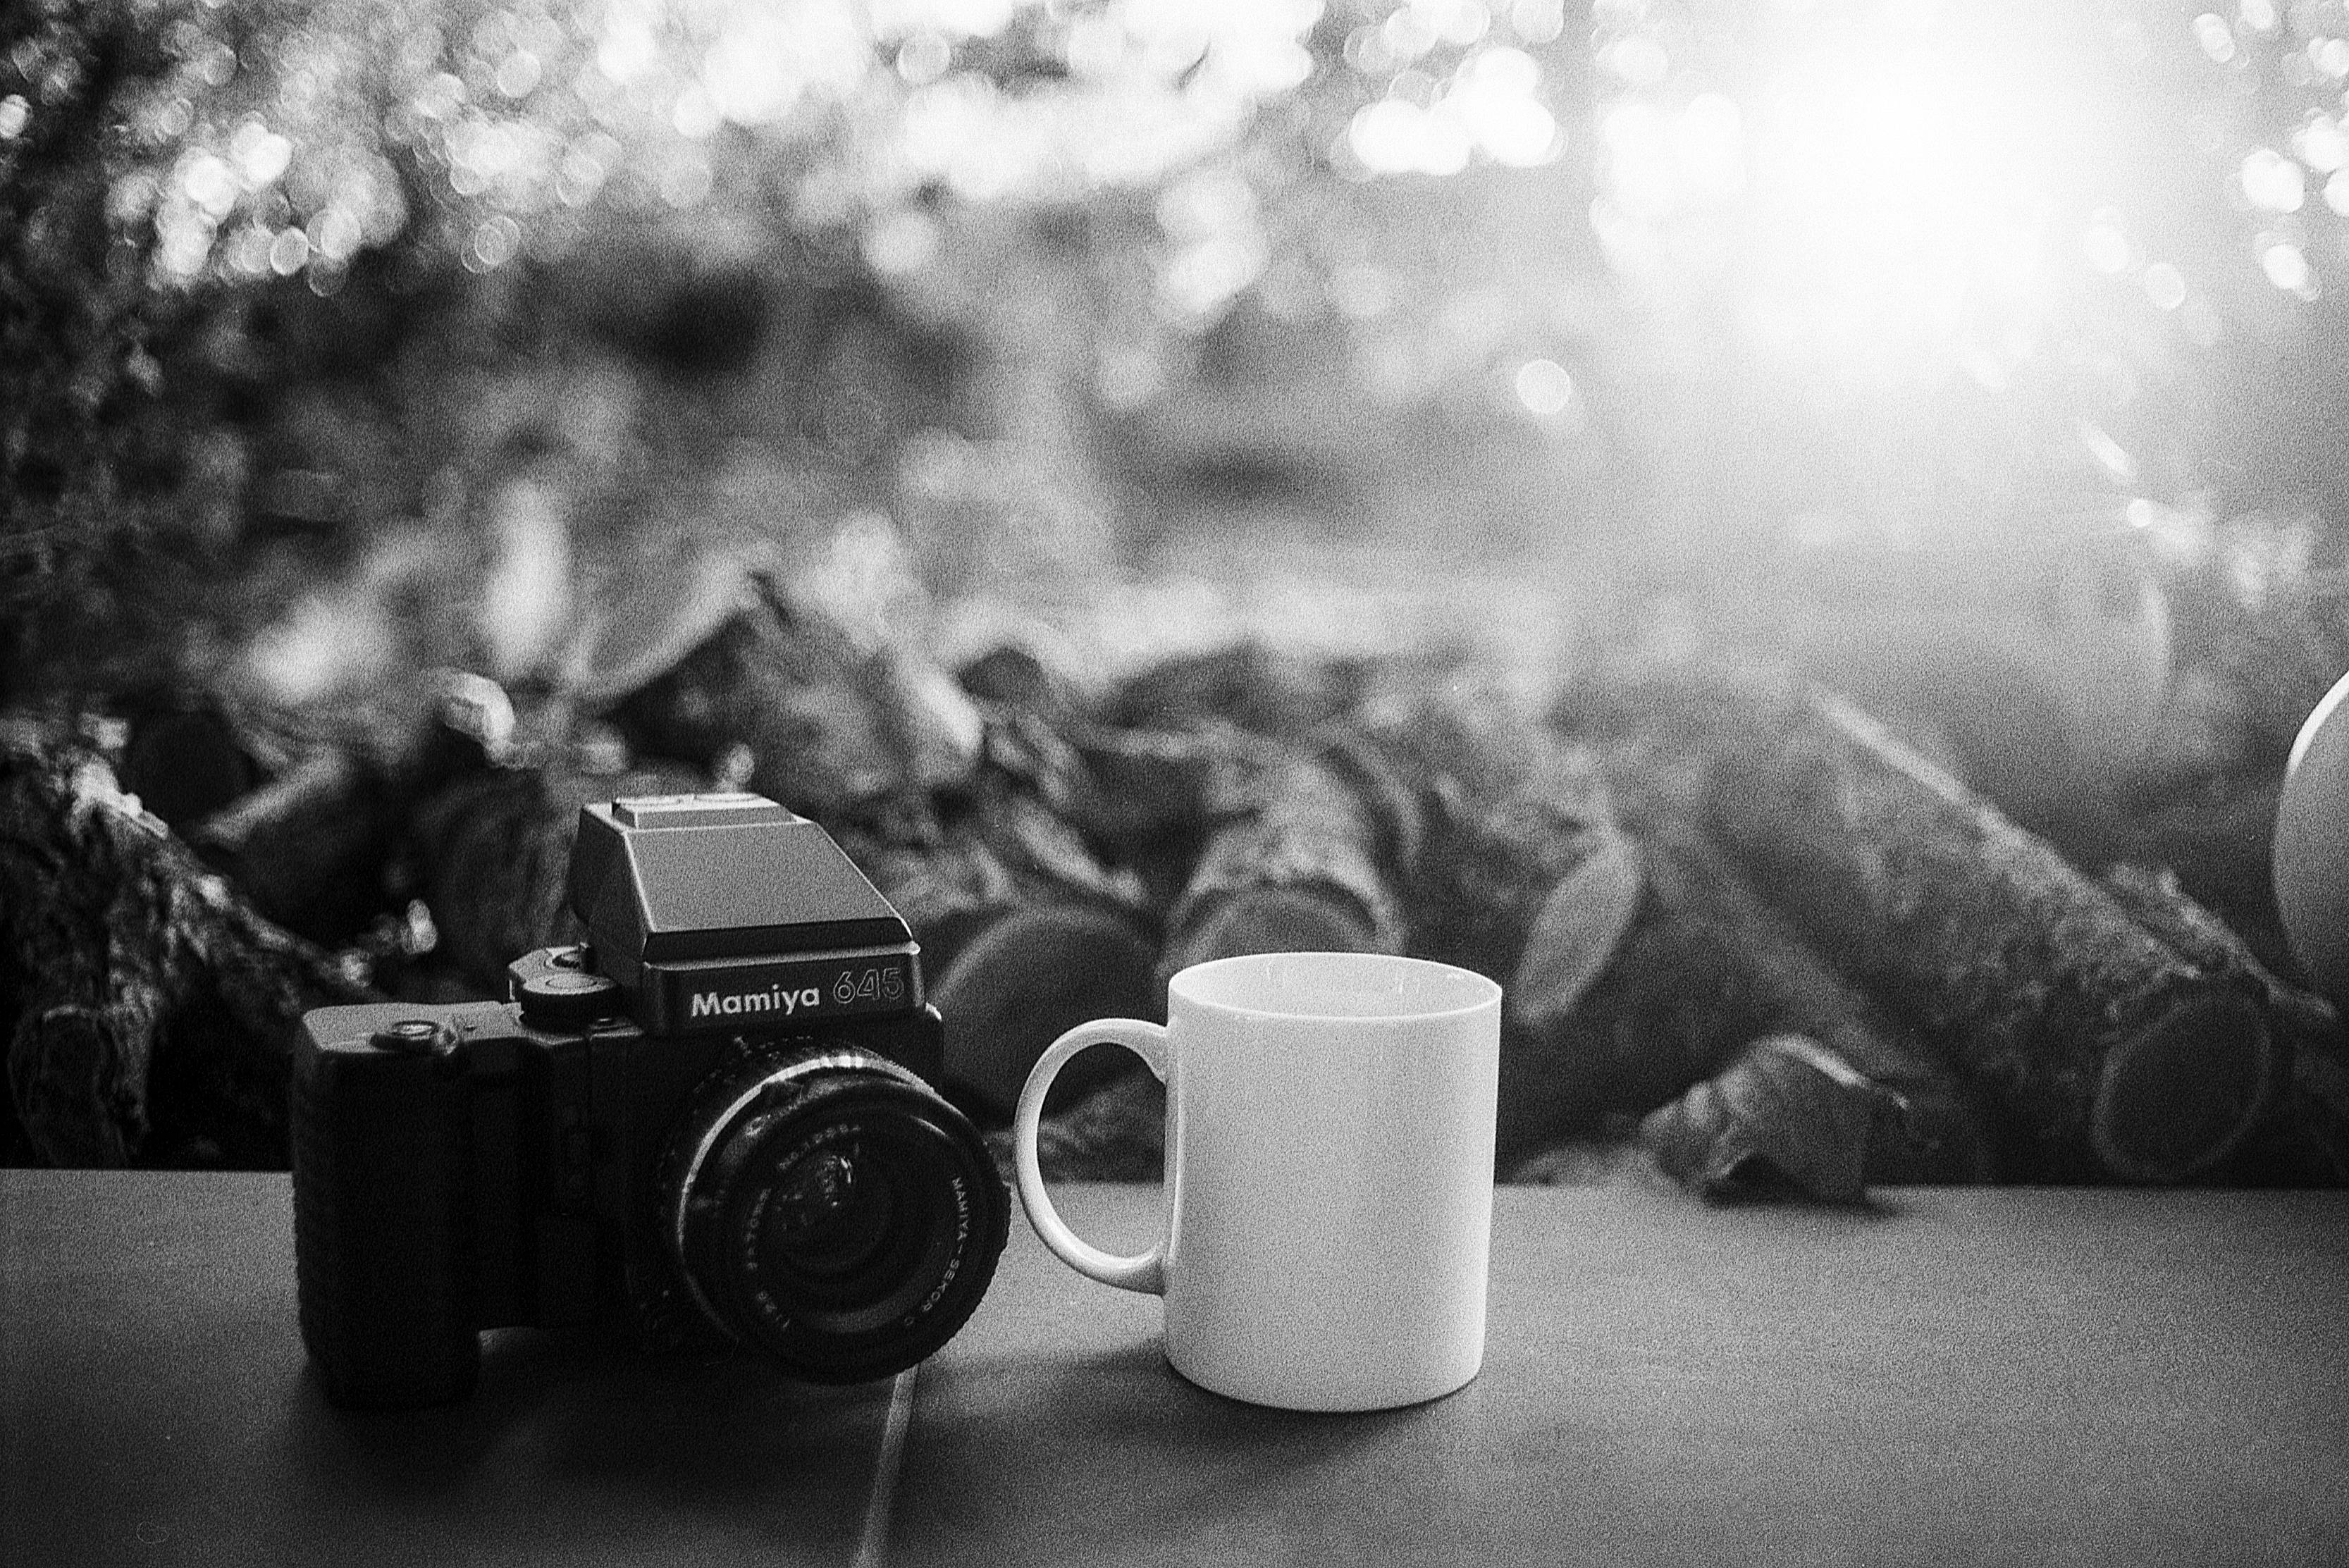
light, black and white, sunset, white, camera, photography, grain, tea, film, analog, darkness, black, monochrome, lumber, reflex camera, digital camera, 35mm, photograph, mamiya, mediumformat, shape, ilford, 645, filmisnotdead, buyfilmnotmegapixels, delta100, ddx, minolta, rokkor, x700, 18, monochrome photography, digital slr, film noir, single lens reflex camera, cameras optics, mirrorless interchangeable lens camera